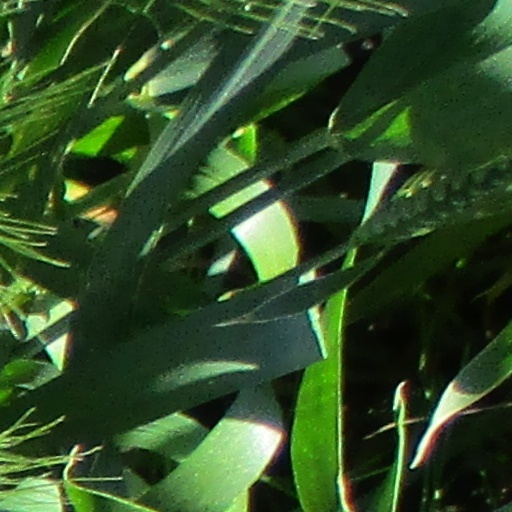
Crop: wheat